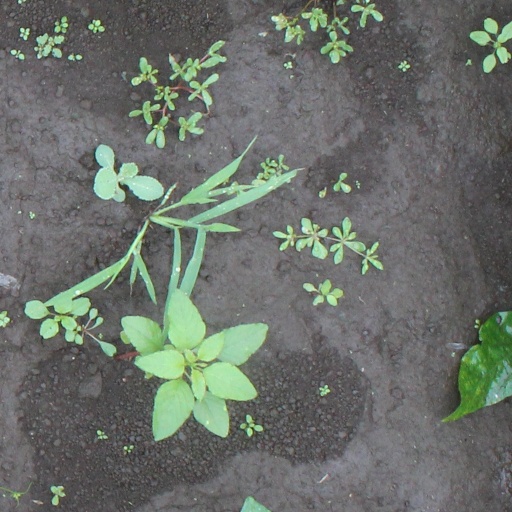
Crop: soybean